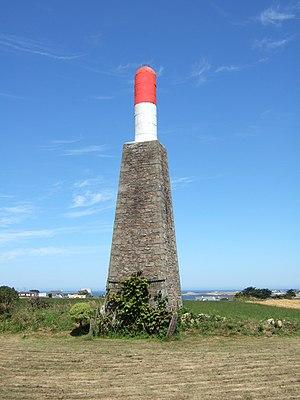
Amer de chenal à Trémazan, Finistère.
Landunvez [lɑ̃dynvɛs] est une commune du département du Finistère, dans la région Bretagne, en France.